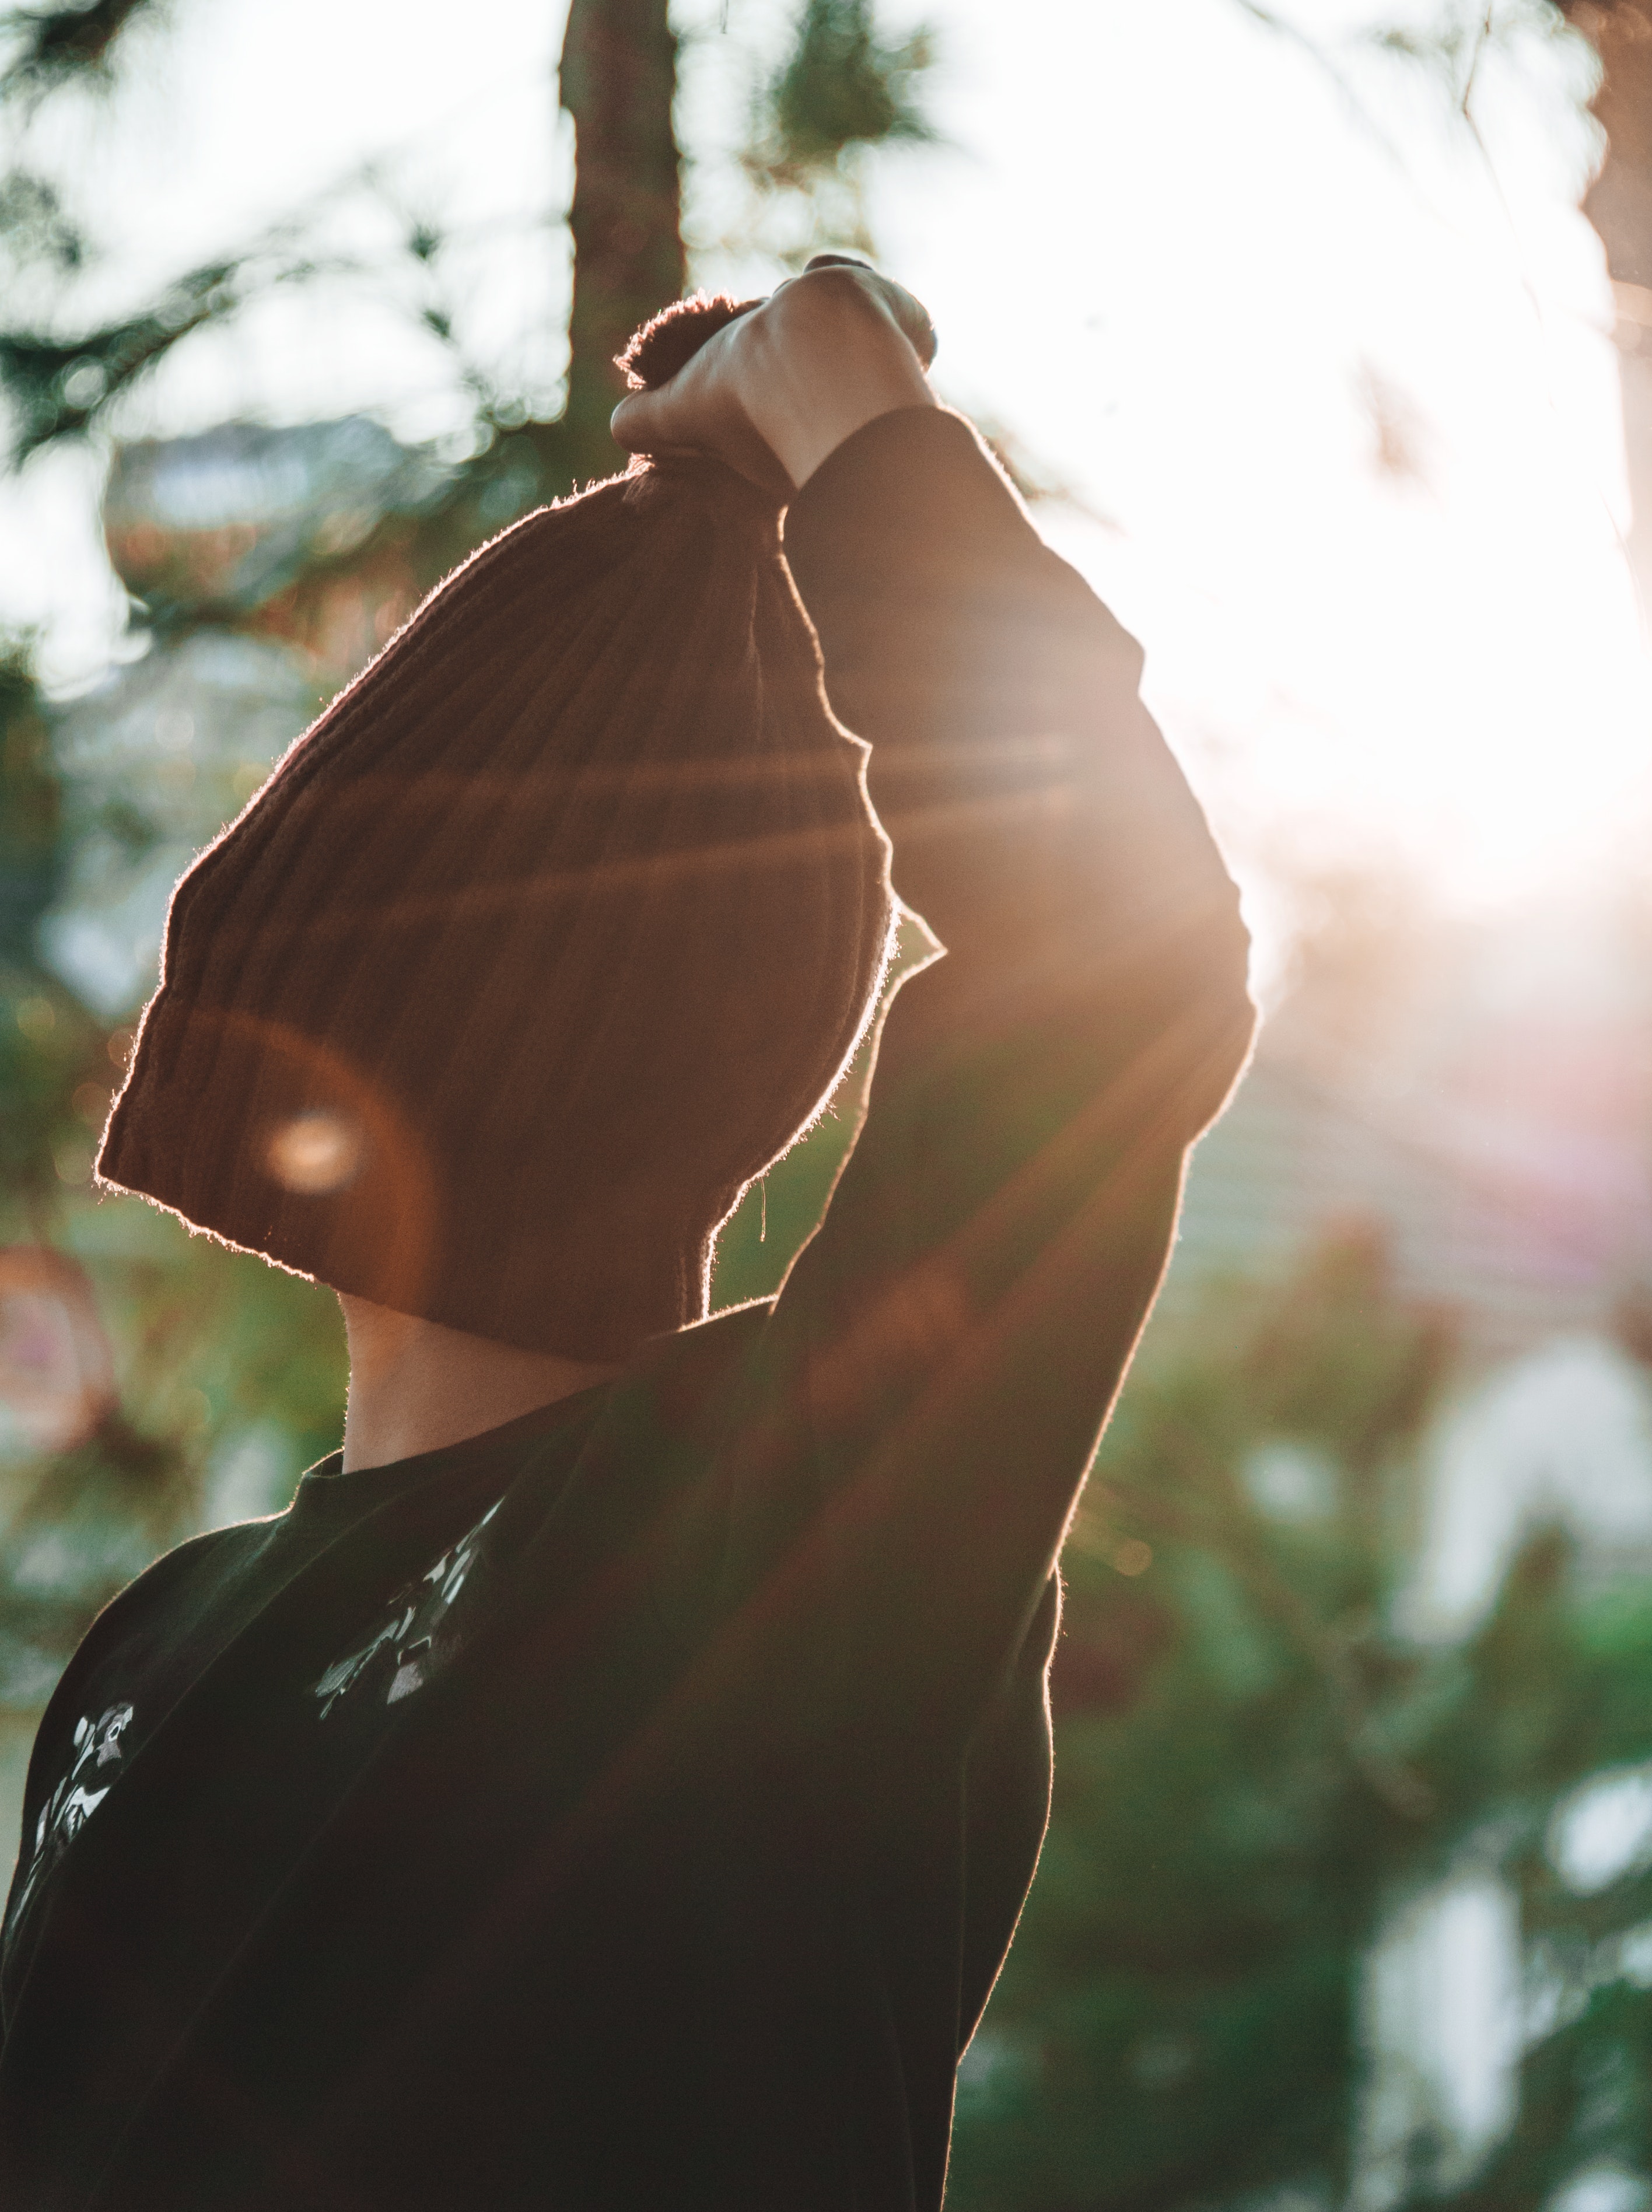
hair, backlighting, leaf, light, sunlight, natural environment, tree, lens flare, hairstyle, photography, shoulder, headgear, branch, plant, ear, glasses, eyewear, beanie, forest, cap, brown hair, fashion accessory, long hair, photo shoot, back, hat, black hair, portrait photography